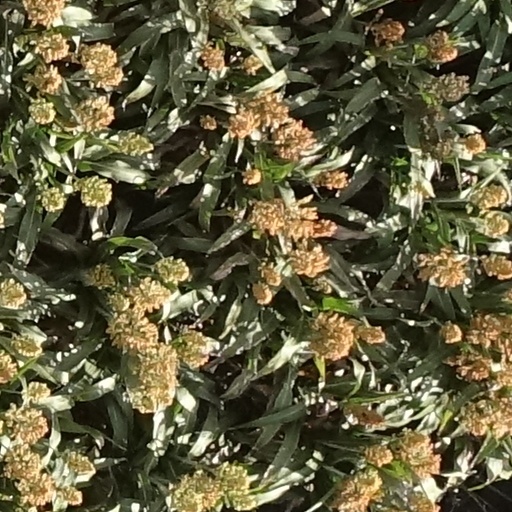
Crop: sorghum